Weeping Beech (Queens)

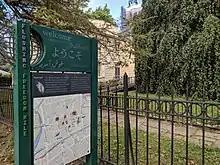

The tree started suffering from poor health in the late 1960s, and was being given fertilizer in an unsuccessful attempt to prolong its life. By 1998, the New York City Department of Parks and Recreation declared the Weeping Beech to be dead. The city's parks commissioner held a "funeral" for the tree in December 1998 while the Parks Department decided what to do with the remains of the tree. In March 1999 it was decided that a section of the tree would remain in the park as a memorial. By then, the tree's progeny had been spread all over the United States. , a large weeping beech occupies the site of the original weeping beech.